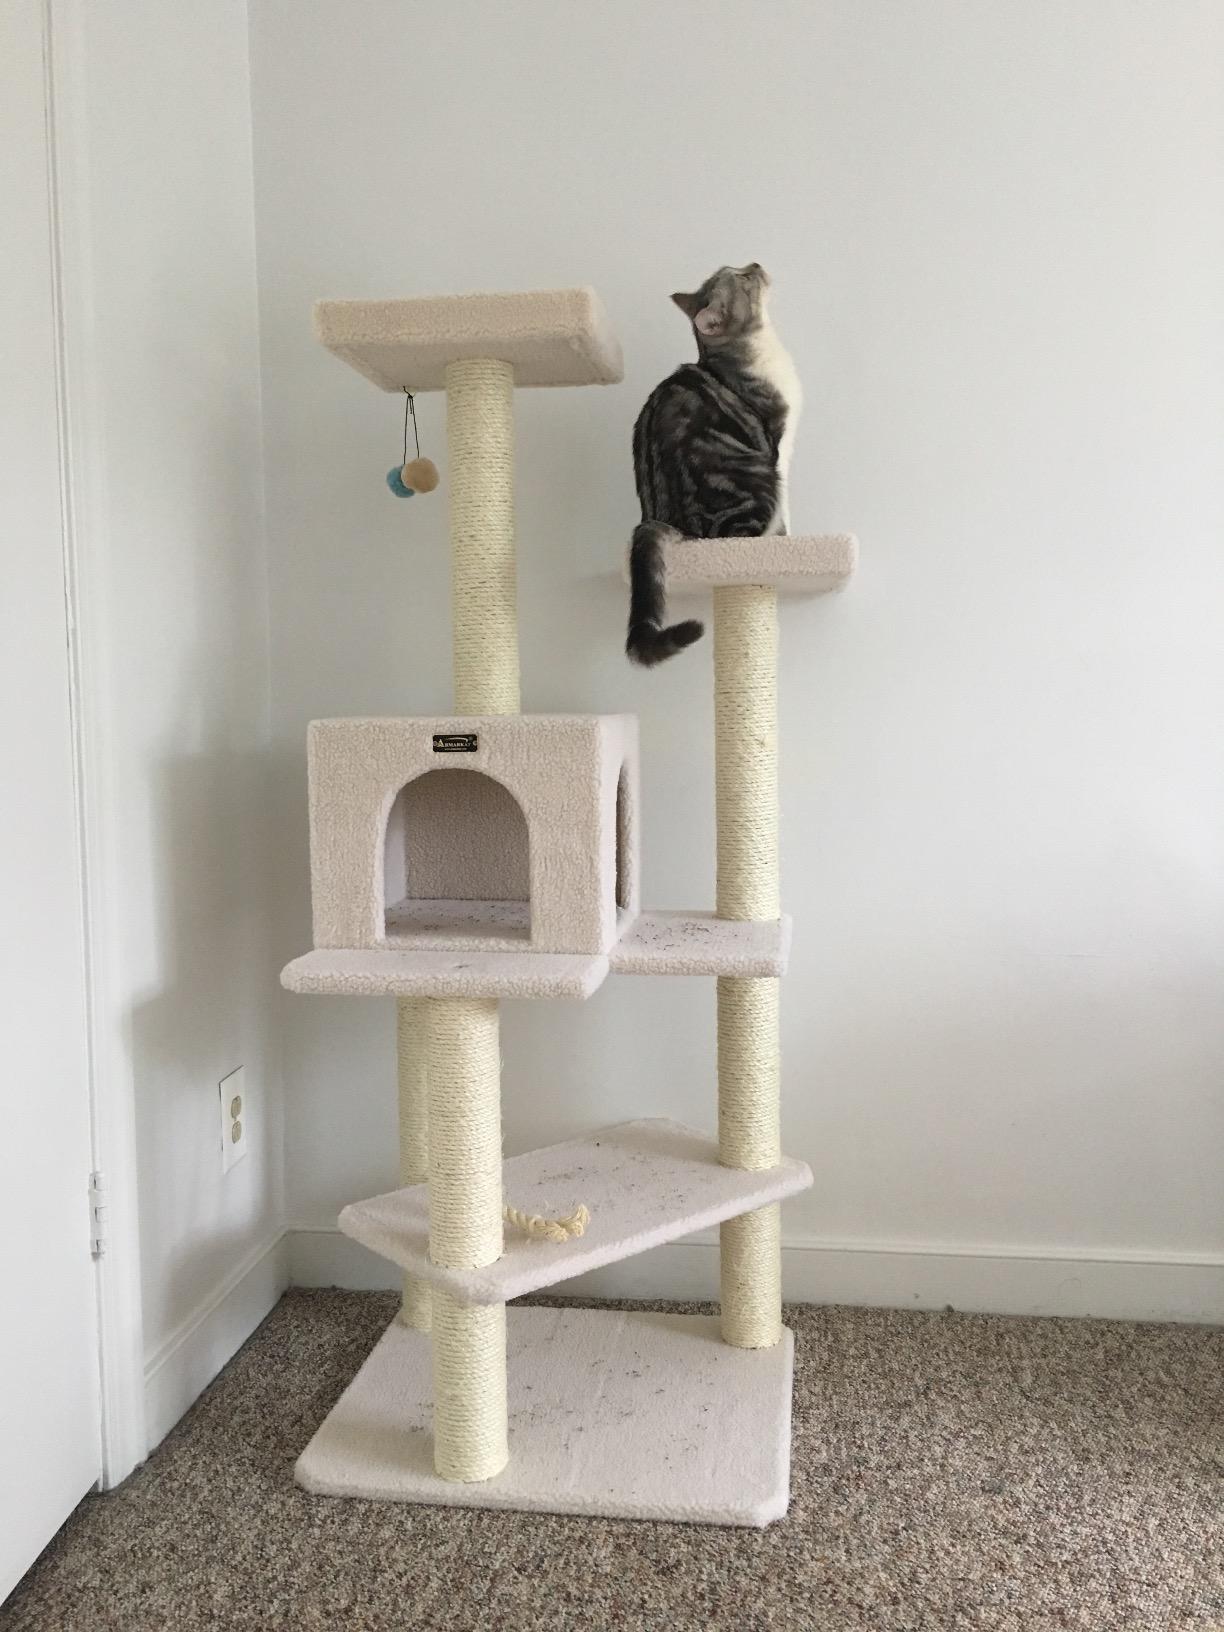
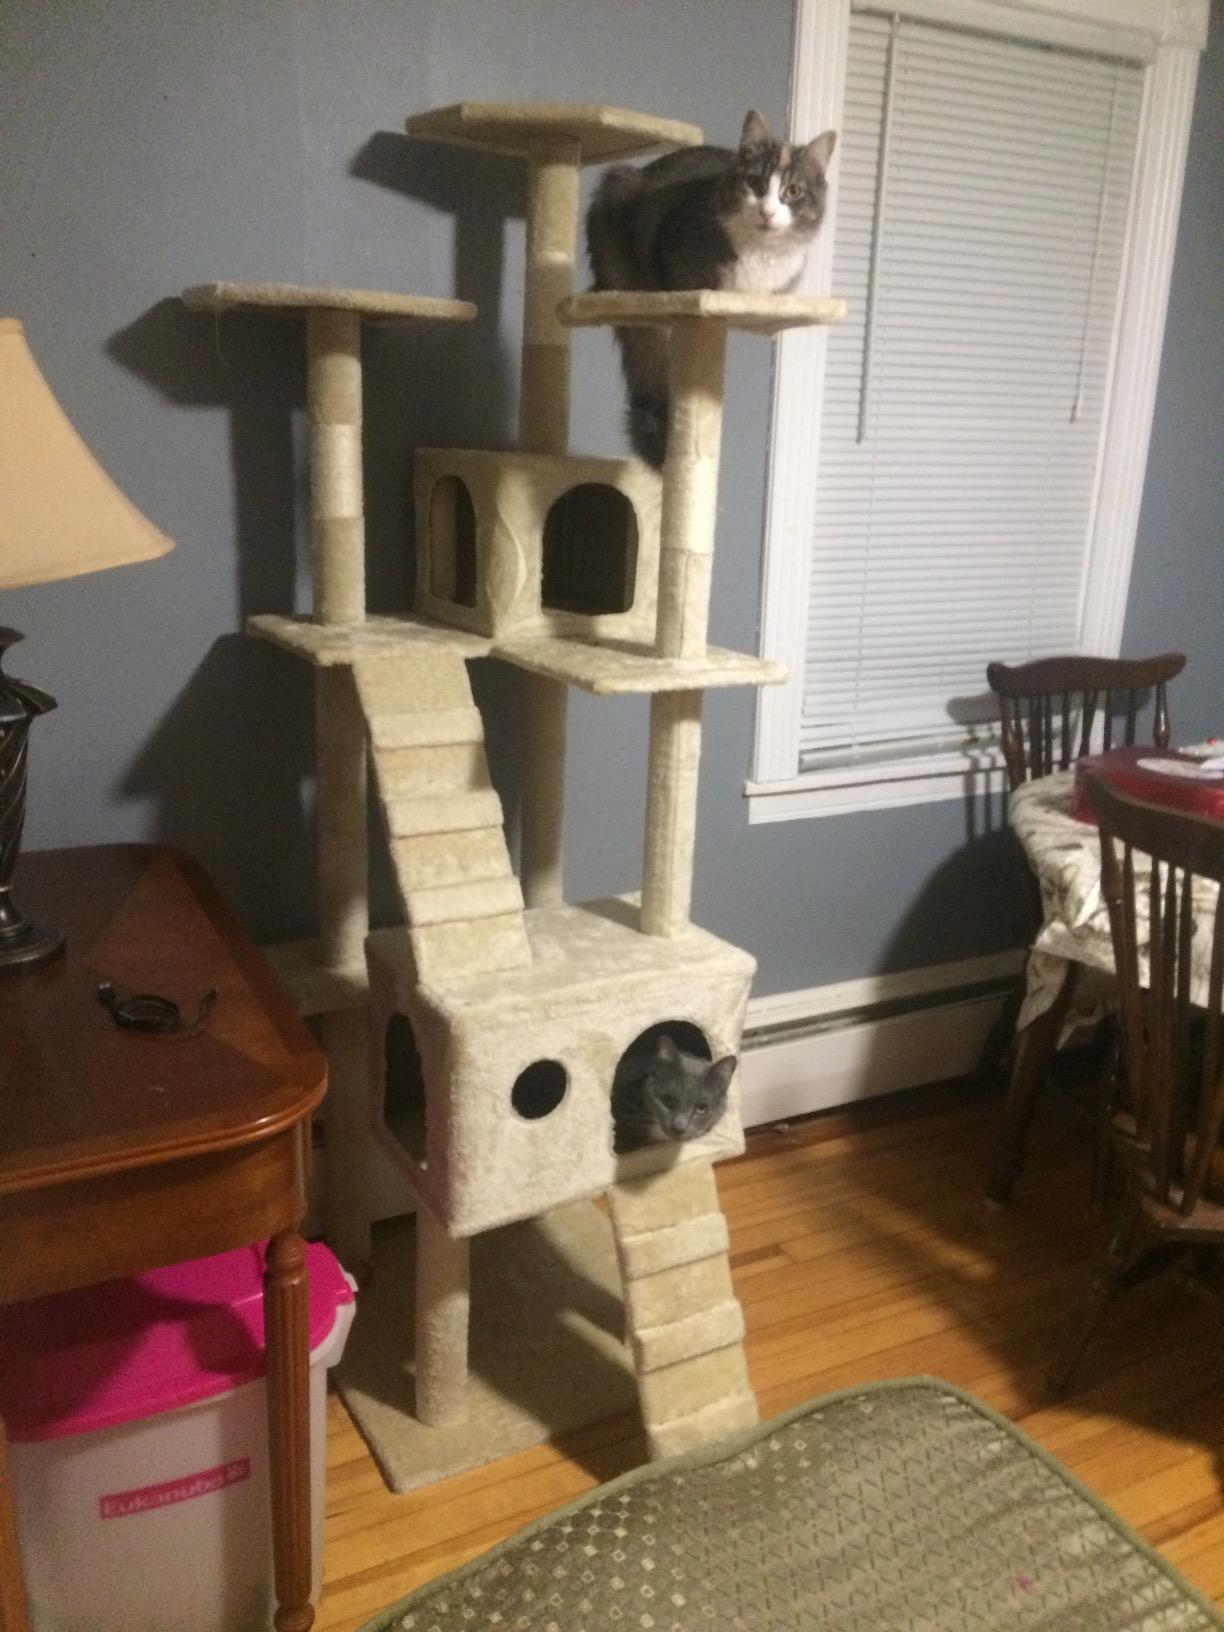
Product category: items_cat tree
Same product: no